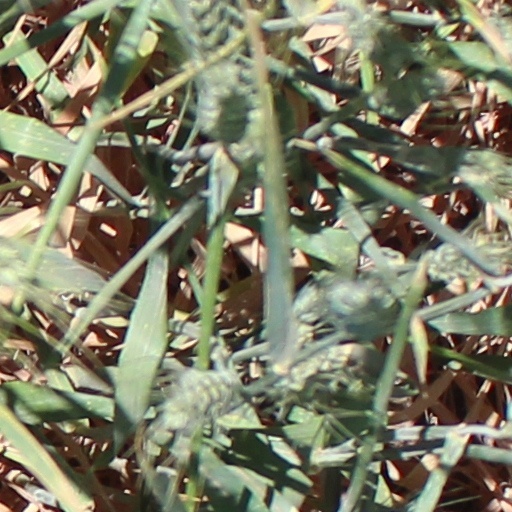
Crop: wheat